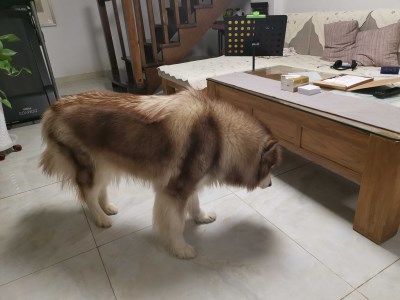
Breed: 1324-n000004-malamute